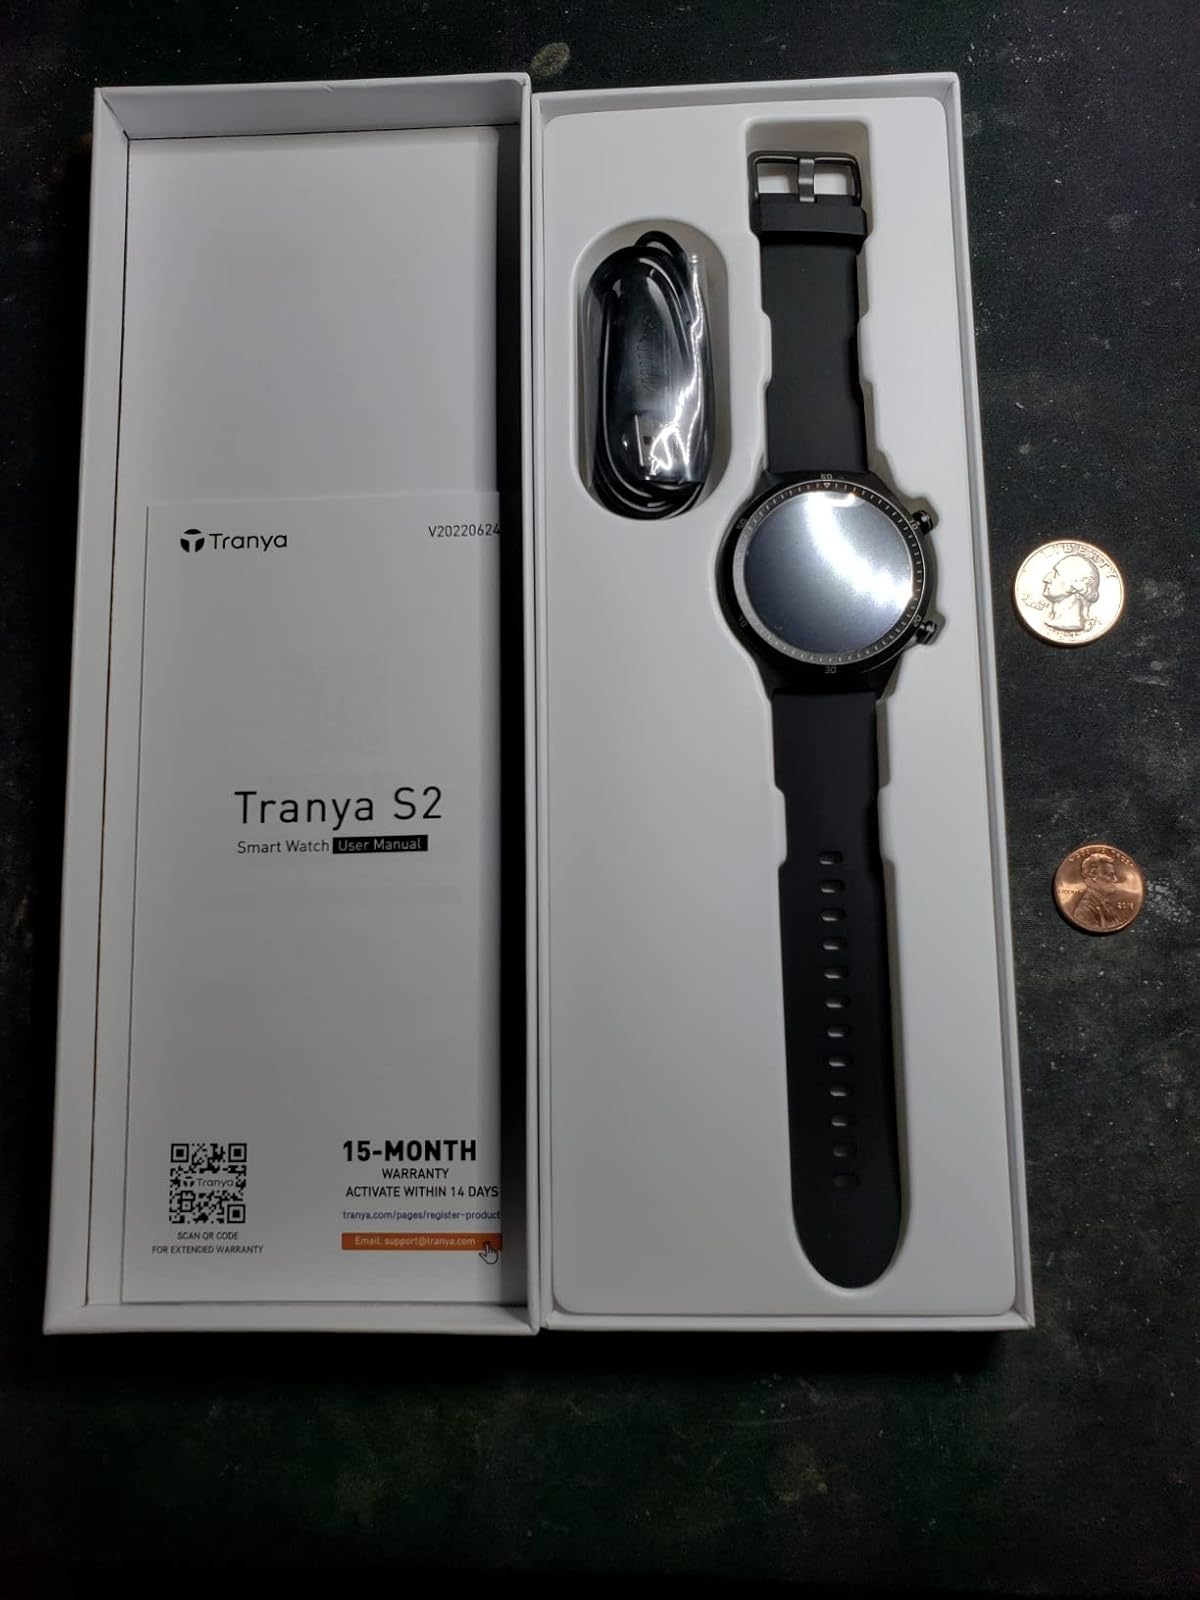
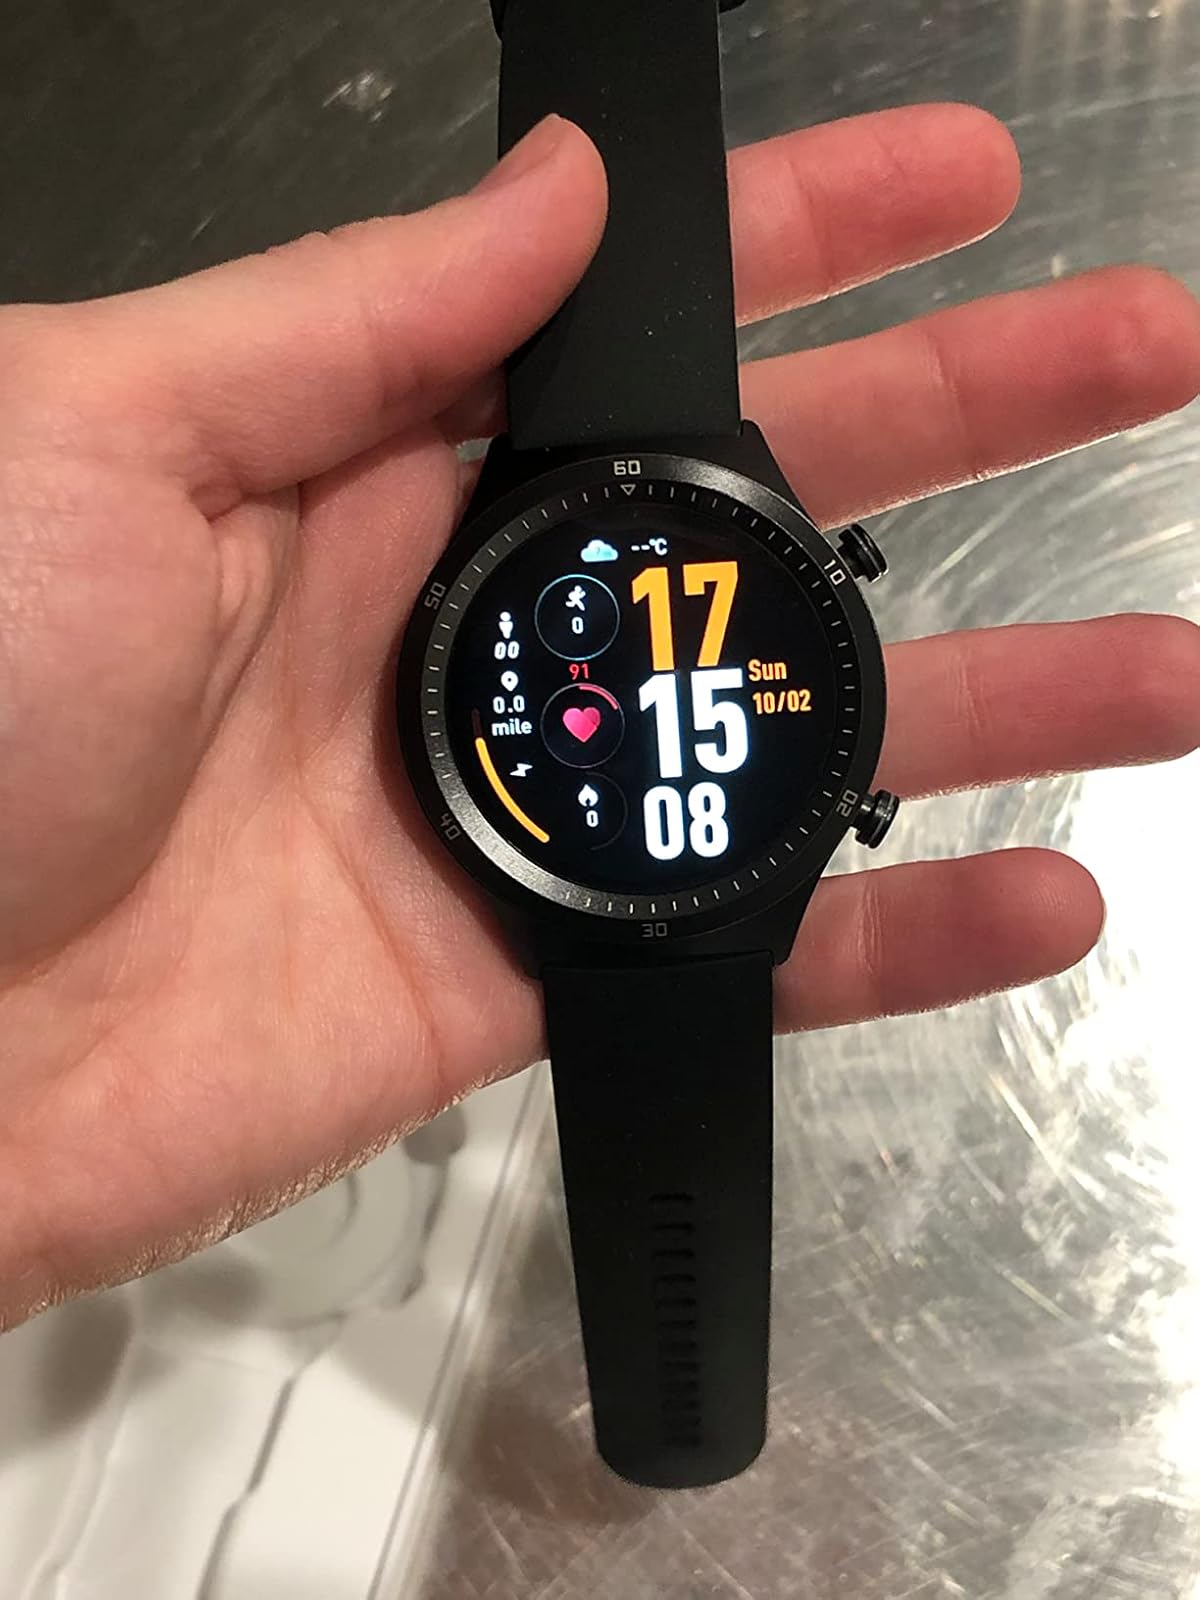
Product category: smartwatch
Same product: yes